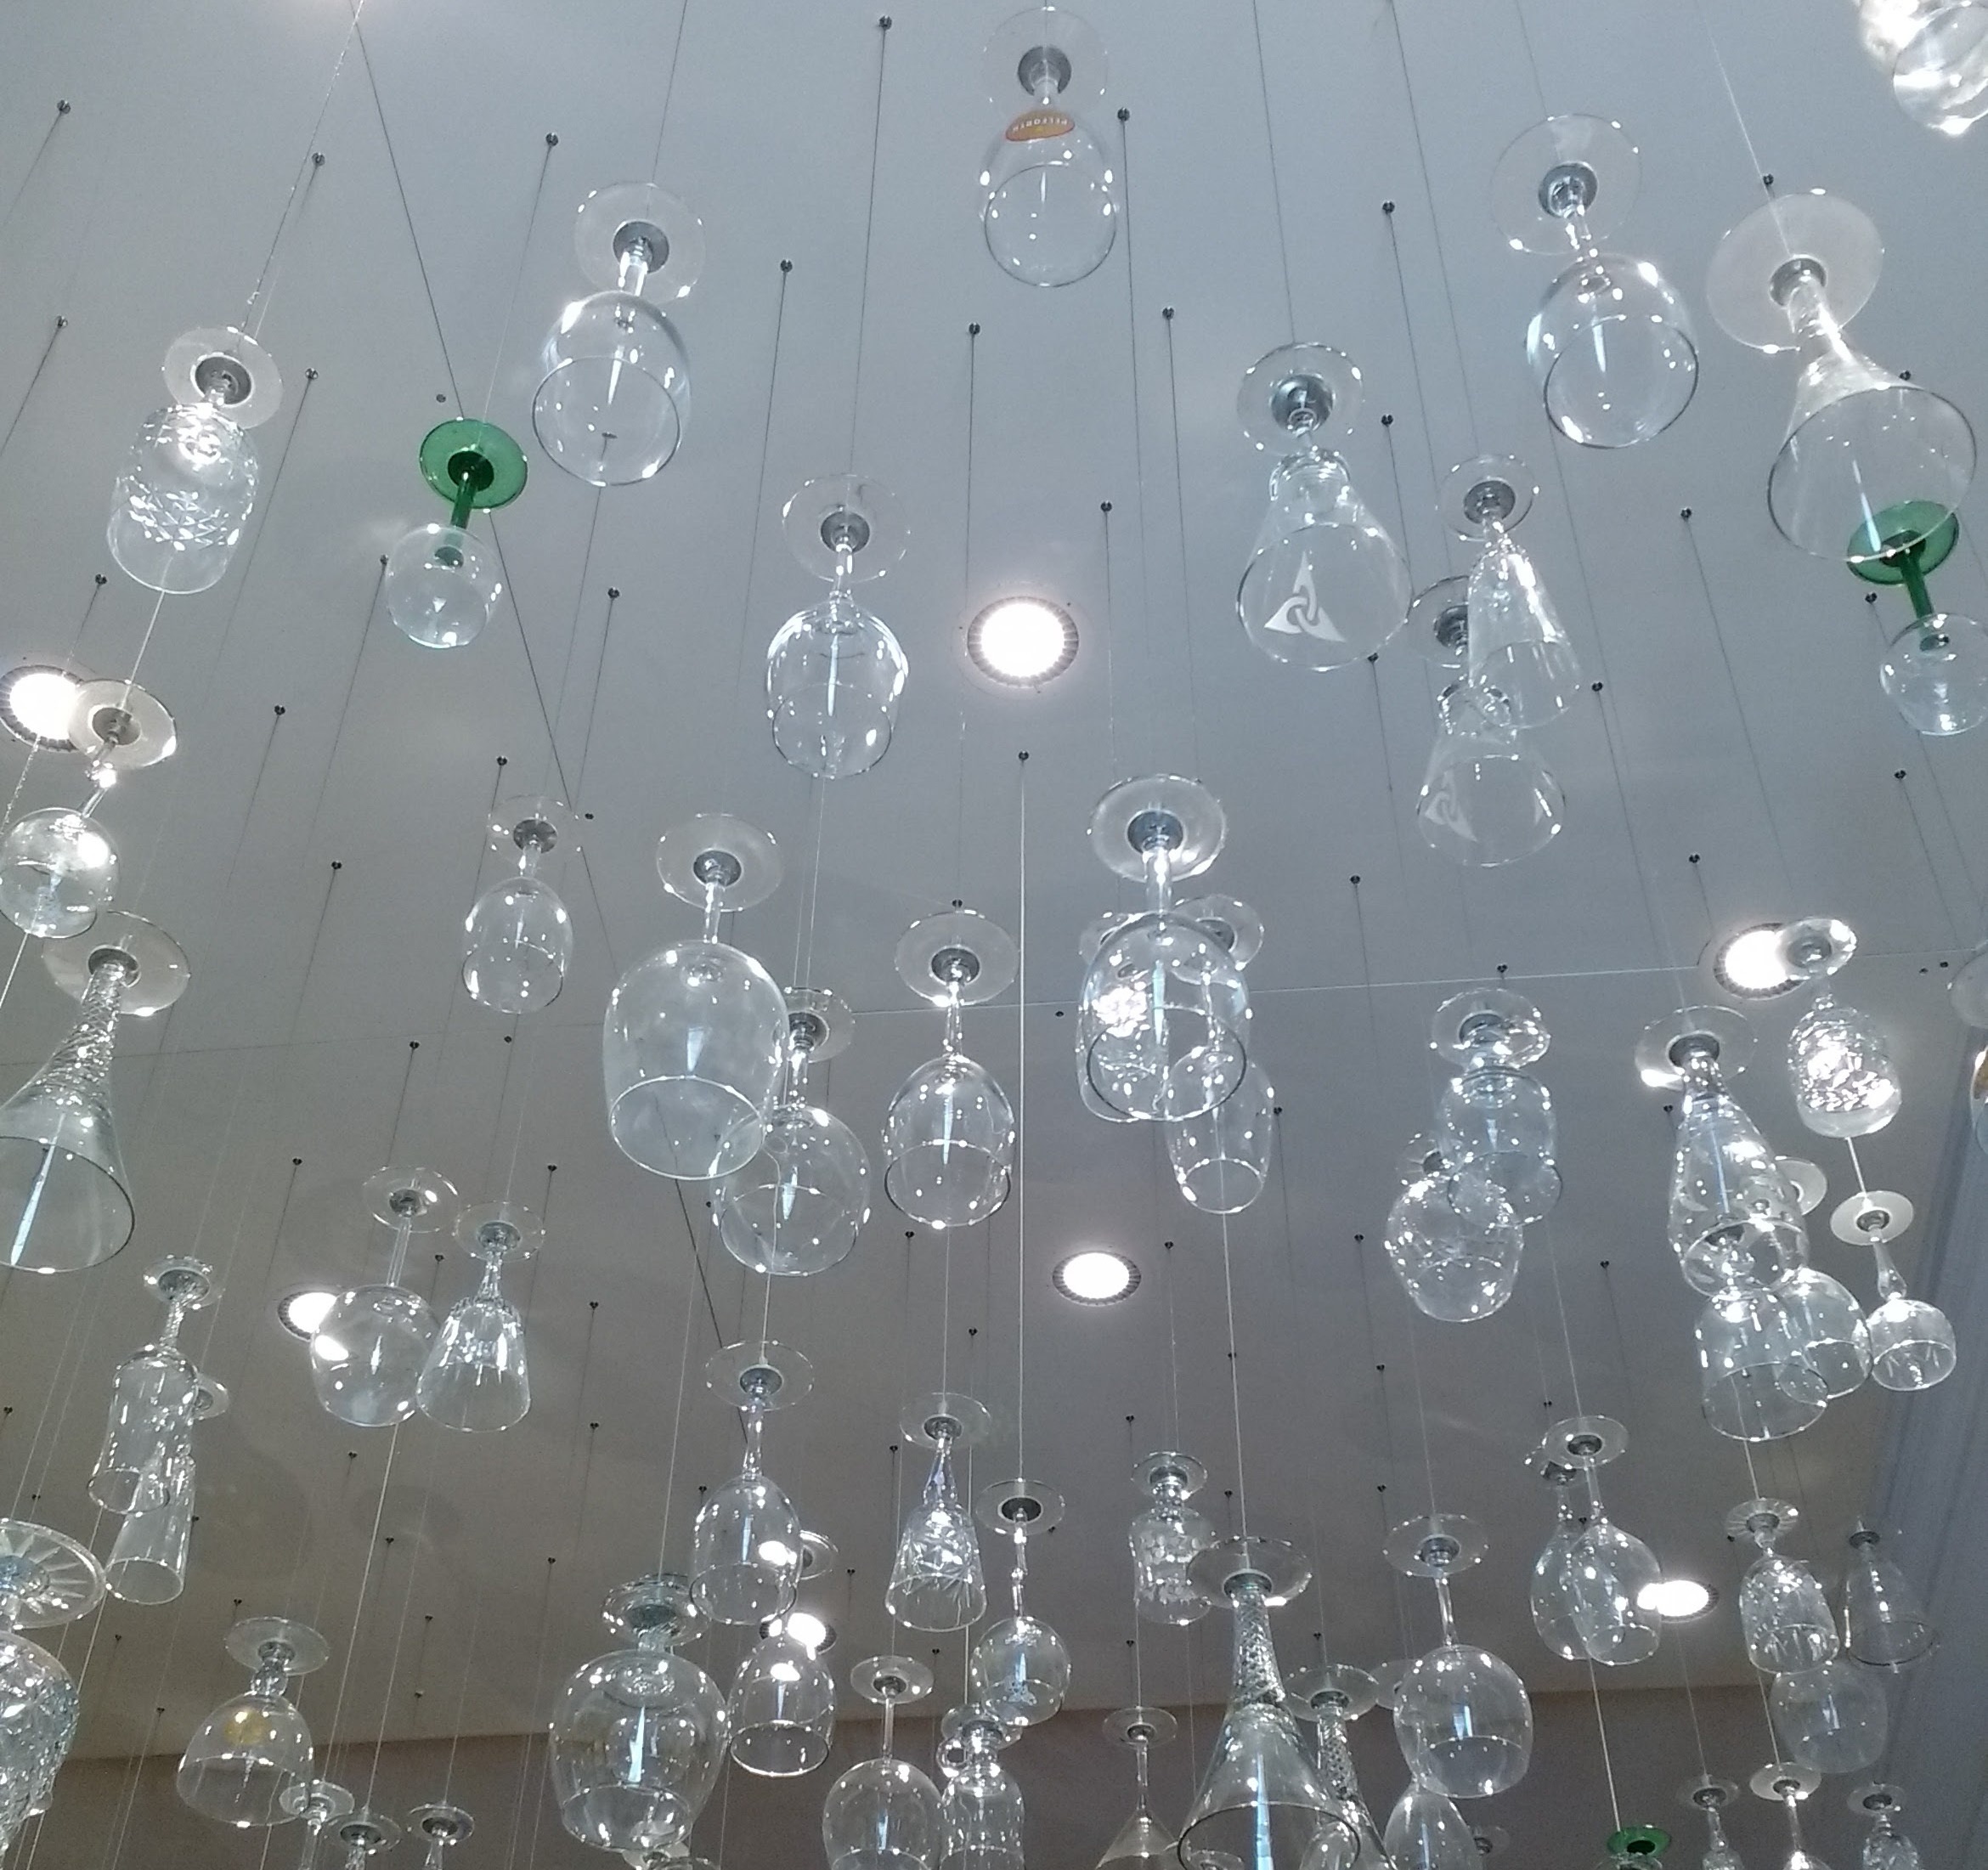
branch, drop, bar, ceiling, lighting, modern, circle, lights, design, glasses, light fixture, chandelier, freezing